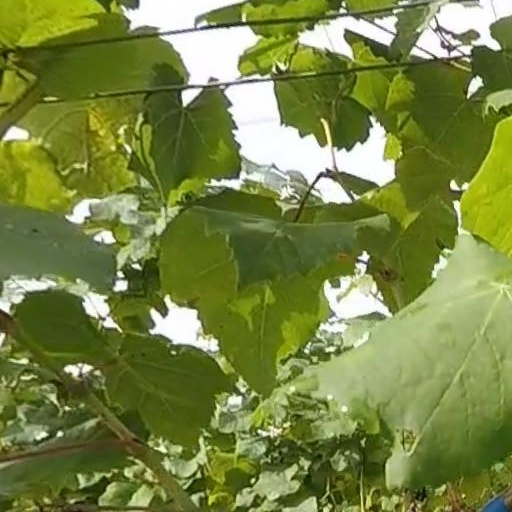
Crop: grape